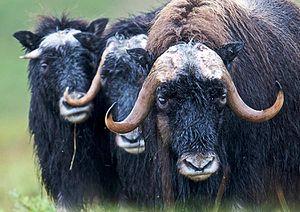
Le bœuf musqué est une espèce de caprinés recouverte d'une épaisse toison laineuse qui habite l'extrême nord canadien et le Groenland.